ZAZ Zaporozhets

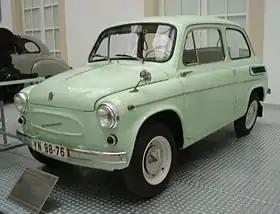
ZAZ-965A

ZAZ Zaporozhets was a series of rear-wheel-drive superminis (city cars in their first generation) designed and built from 1958 at the ZAZ factory in Soviet Ukraine. Different models of the Zaporozhets, all of which had an air-cooled engine in the rear, were produced until 1994. Since the late 1980s, the final series, ZAZ-968M, was replaced by the cardinally different ZAZ-1102 Tavria hatchback, which featured a front-wheel drive and a more powerful water-cooled engine.